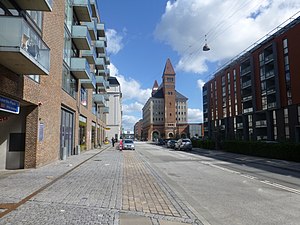
Dampfærgevej
Dampfærgevej.
Dampfærgevej er en ca. 700 meter lang vej på Østerbro ved Frihavnen, parallelt med Amerikakaj. Mod nord drejer gaden og mødes med Kalkbrænderihavnsgade. Dampfærgevej var en af det gamle frihavnsområdes hovedveje.